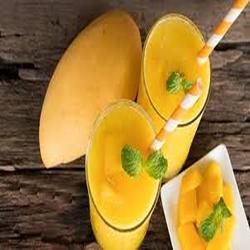
Label: Mango